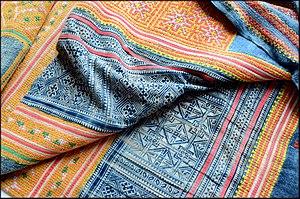
Sous réserve de vérification, il s'agit de tissu ancien produit et brodé de motifs traditionnels par l'ethnie Hmong, ethnie dite ""minoritaire"" au Vietnam (également présente dans plusieurs pays voisins). Ce tissus est un grand ""panneau"" fait d'un assemblage de pièce de coton assez épais tissé et coloré en bleu indigo. Y sont intégrés des éléments de de coton plus fin et plus léger, colorés et décorés par la technique du batik à la cire (teinture naturelle bleu indigo). Les motifs géométriques brodés le sont au point de croix, directement sur le tissus le plus grossie. Les bandes linéaires colorées (pas toujours visibles sur ces photos) sont faites d'un tissus de coton fin découpé et cousu en ""appliqué"" sur le coton fin. Rem
La broderie est un art de décoration des tissus qui consiste à ajouter sur un tissu un motif plat ou en relief fait de fils simples, parfois en intégrant des matériaux tels que paillettes, perles voire pierres précieuses.